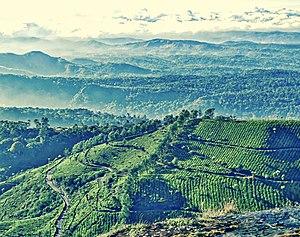
Le thé est une boisson aromatique préparée en infusant des feuilles séchées de théier, un arbuste à feuilles persistantes originaire des piémonts orientaux de l'Himalaya.